Fourth wall

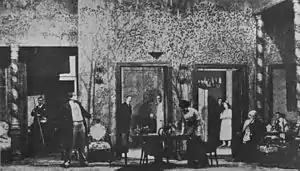
In Stanislavski's production of "The Cherry Orchard" (Moscow Art Theatre, 1904), a three-dimensional box set gives the illusion of a real room. The actors act as if unaware of the audience, separated by an invisible "fourth wall", defined by the proscenium arch.

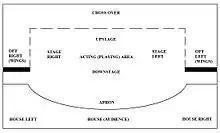
Typical stage, fourth wall being the house

The fourth wall is a performance convention in which an invisible, imaginary wall separates actors from the audience. While the audience can see through this "wall", the convention assumes the actors act as if they cannot. From the 16th century onward, the rise of illusionism in staging practices, which culminated in the realism and naturalism of the theatre of the 19th century, led to the development of the fourth wall concept.